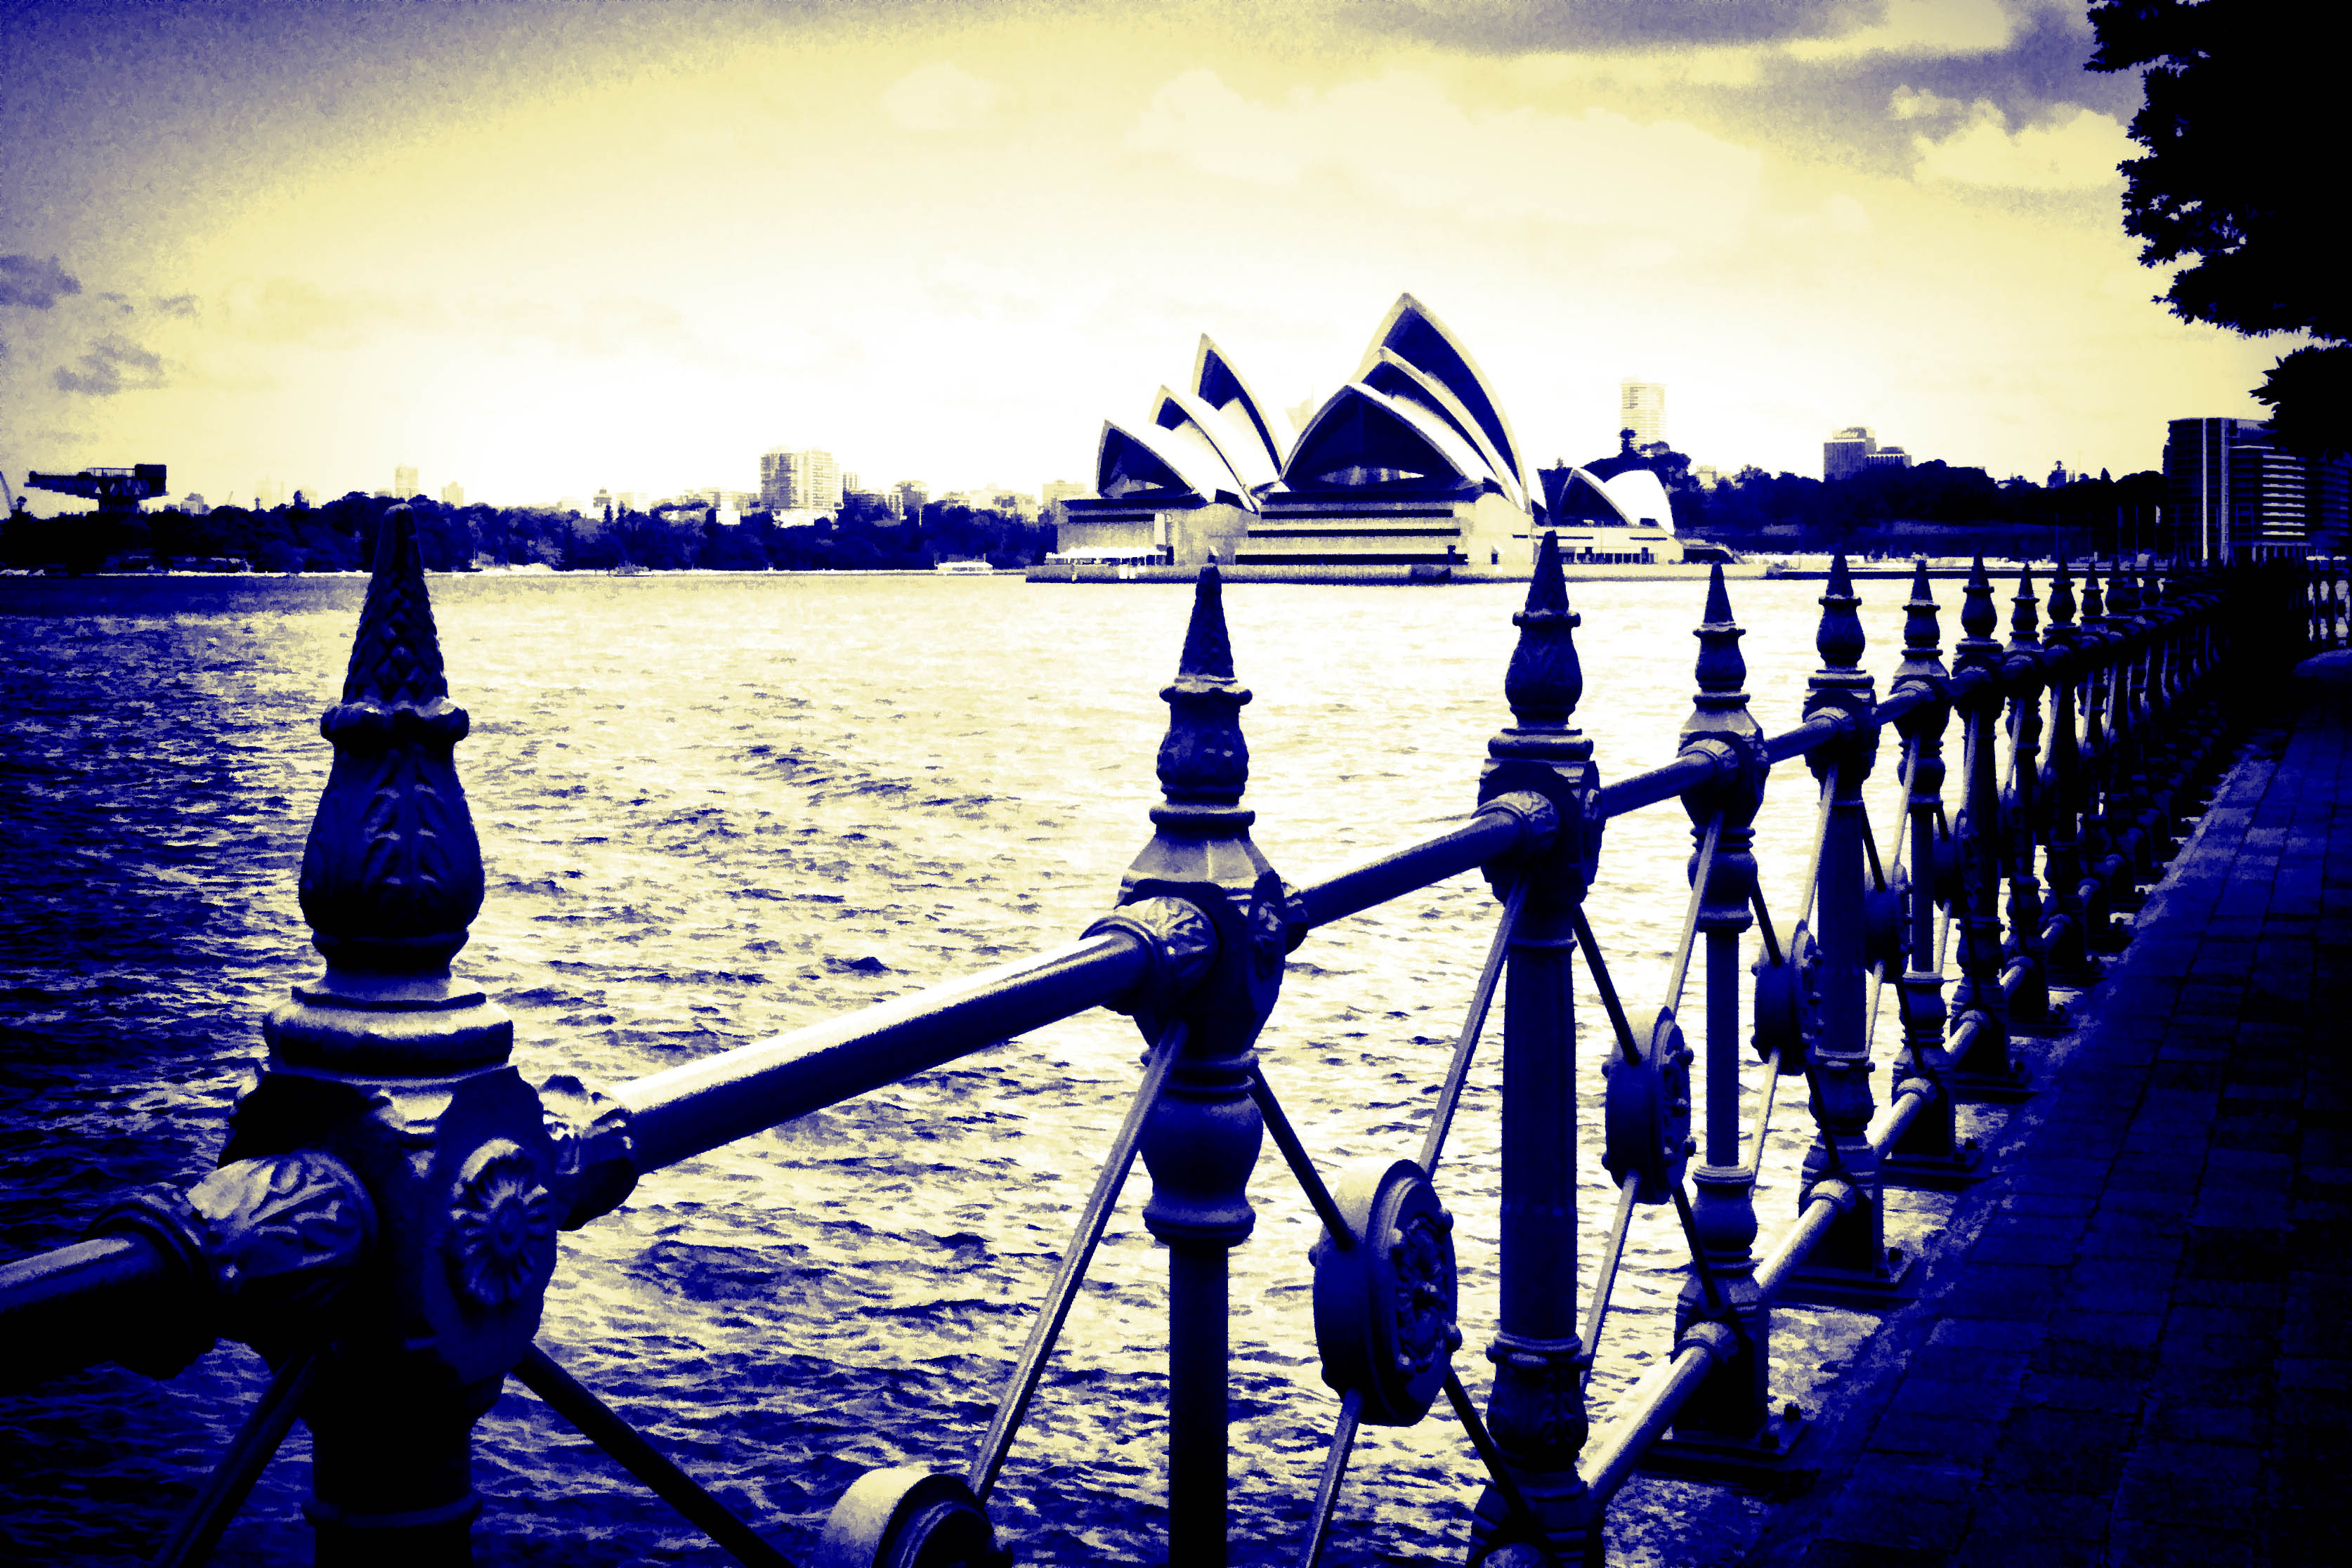
silhouette, light, sunset, night, sunlight, morning, dusk, evening, reflection, sydney, darkness, harbour, blue, australia, image, operahouse